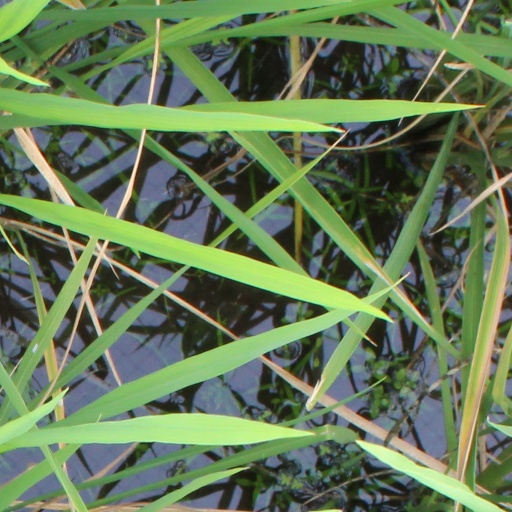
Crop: rice